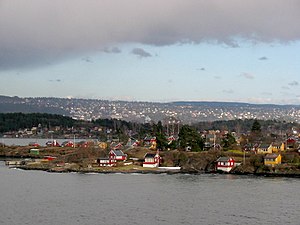
Nakkholmen
Nordlige del af Nakholmen set fra vest
Nakholmen eller Nakkholmen er en ø i havnebassinet i Oslo. På øen er der tæt hyttebebyggelse fra 1920'erne, ligesom på Lindøya og Bleikøya. Der går båd hele året til øen fra Rådhusbrygge 4.